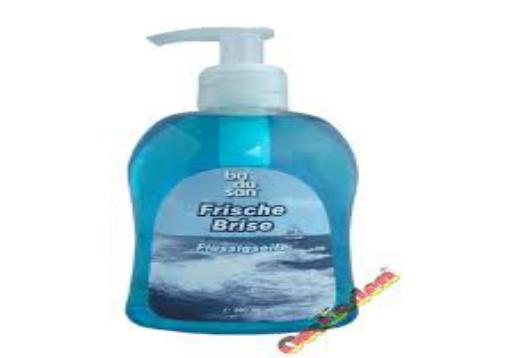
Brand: Frische Brise
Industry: Necessities